Bush (British band)

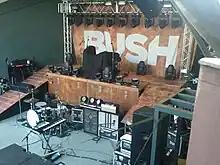
Bush stage before playing on 17 August 2011, Austin, Texas

Bush have been described as grunge, post-grunge, alternative rock, and hard rock. One of the first bands to be described as post-grunge, Bush were labeled almost pejoratively as such. Matt Diehl of "Rolling Stone" described Bush as "the most successful and shameless mimics of Nirvana's music". In the book "Fargo Rock City: A Heavy Metal Odyssey in Rural North Dakota", Chuck Klosterman wrote, "Bush was a good band who just happened to signal the beginning of the end; ultimately, they would become the grunge Warrant". In the book "Accidental Revolution: The Story of Grunge", Kyle Anderson wrote about Bush's album "Sixteen Stone", writing: